Question: Please indicate a possible affordance area of the chair that can be used for sitting on
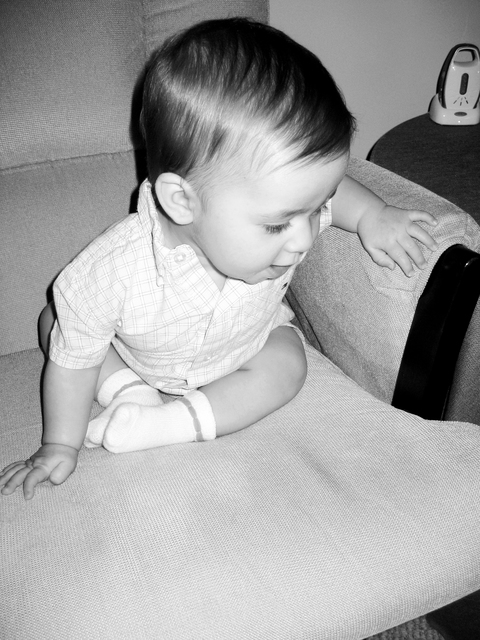
Answer: [0, 308.534, 473.225, 638.958]